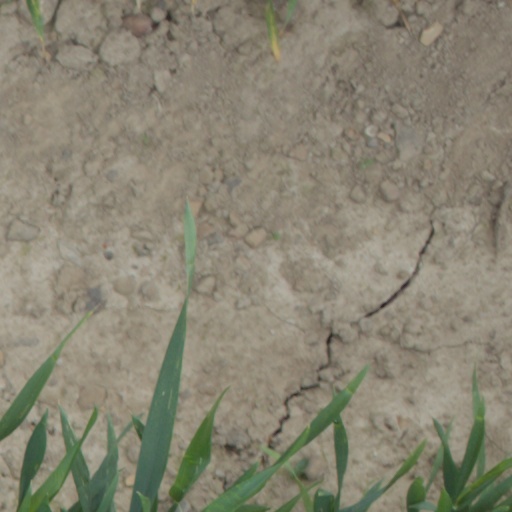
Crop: wheat